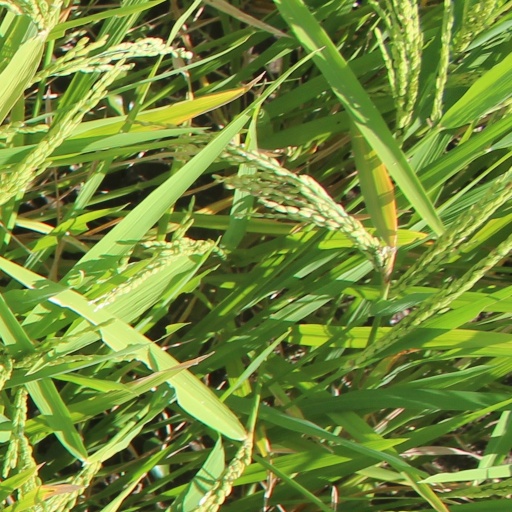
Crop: rice